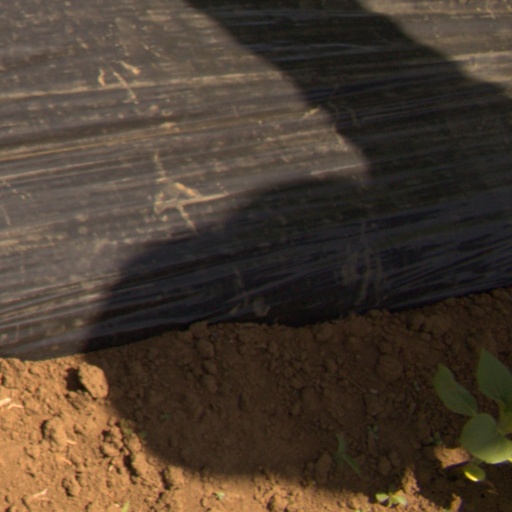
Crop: Jerusalem artichoke